Neustrelitz Hauptbahnhof

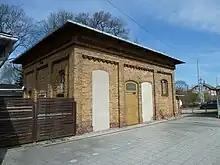
Listed former public lavatory at the Hauptbahnhof

The station has a main platform next to the station building and an island platform with two platform edges. At the northern end of the main platform there is a bay platform. The closed facilities for freight are to the north of the platforms, where also a track connection between the main lines and the Neustrelitz Süd station.